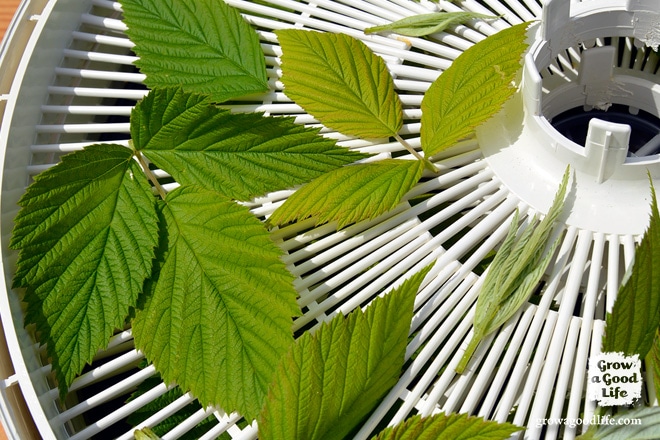
Labels: Raspberry leaf, Raspberry leaf, Raspberry leaf, Raspberry leaf, Raspberry leaf, Raspberry leaf